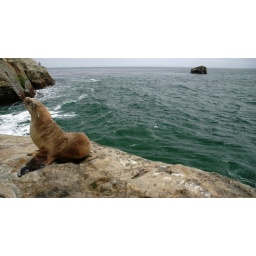
Sea lion with sea lion filled rock in the background